Steven Lewington

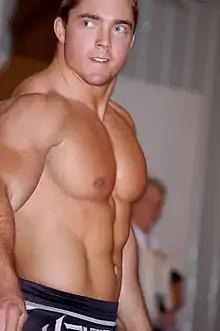
Lewington in Hodgenville, Kentucky in February 2007

Steven Paul Lewington (born 25 February 1983) is an English professional wrestler. He is best known for his time in World Wrestling Entertainment, where he performed under the ring name DJ Gabriel on the ECW brand. Lewington currently wrestles independently as "The Swole-verine" Bronson.